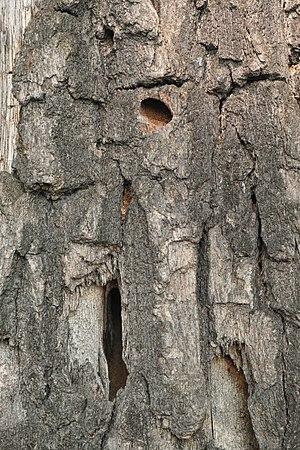
Le Capricorne du chêne, Grand capricorne ou Capricorne ouvrier est une espèce de coléoptères de la famille des Cerambycidae. Cette espèce est protégée, la larve se développe dans les vieux chênes.